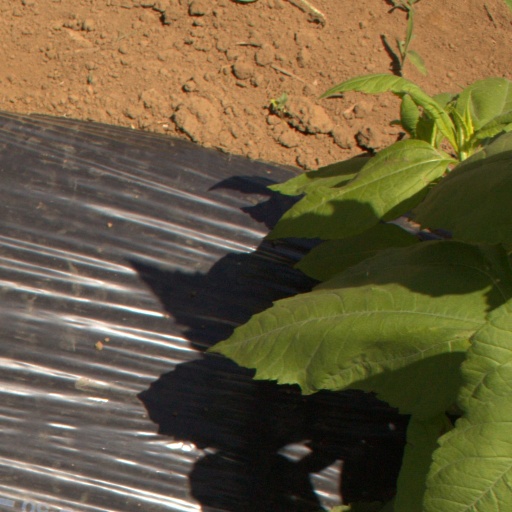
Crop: Jerusalem artichoke